History of Alfa Romeo

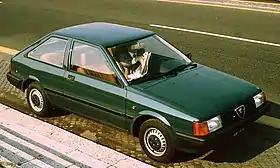
An Alfa Romeo Arna

As for road models, the second part of the 1970s was marked by the start of a phase of serious difficulties that resulted in a substantial passivity towards updating older models and launching new cars. The Giulia, which had already been obsolete for years, was replaced only in 1977 by the new Giulietta, which took the mechanicals from the Alfetta but positioned itself in a lower market segment since it was offered with two smaller engines, 1300 and 1600 cm³. However, the bodywork was completely different from that of the Giulia, as it featured squarish lines. At the same time, the Alfetta with a 2-liter engine was introduced, whose debut followed the version with a 1.6-liter engine by a few years.